History of the Yuan dynasty

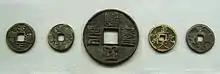
Yuan coinage

Due to the fact that the bureaucracy was dominated by El Temür, Tugh Temür is known for his cultural contribution instead. He adopted many measures honoring Confucianism and promoting Chinese cultural values. His most concrete effort to patronize Chinese learning was his founding of the Academy of the Pavilion of the Star of Literature, first established in the spring of 1329, and was designed to undertake "a number of tasks relating to the transmission of Confucian high culture to the Mongolian imperial establishment". The academy was responsible for compiling and publishing a number of books, but its most important achievement was its compilation of a vast institutional compendium named "Jingshi Dadian". He supported Zhu Xi's Neo-Confucianism and also devoted himself in Buddhism.